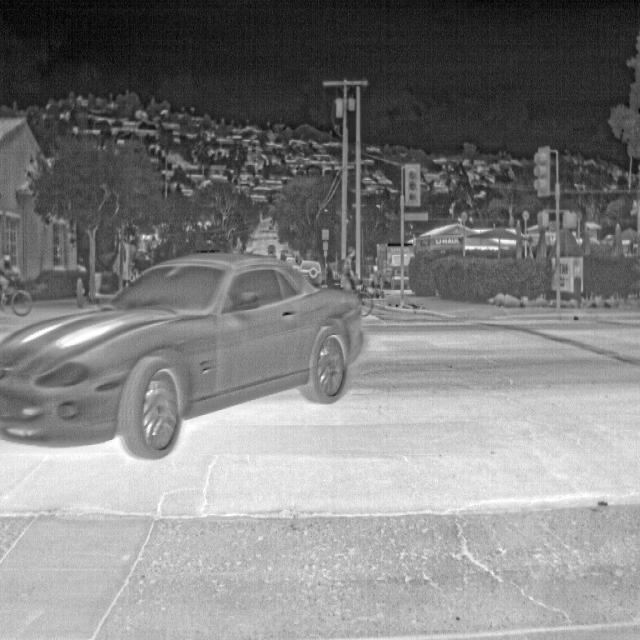
Detected objects:
label: person
label: person